List of islands of County Mayo

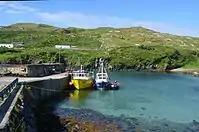
Inishturk

Emigration from the islands continued into the 20th-century as traditional industries such as fishing and textiles were unable to provide an attractive, or in many cases adequate, income to young islanders. In recent times, the islands have become a popular tourist destination and depend heavily on the tourism and hospitality sector. Their population swells during the summer months, particularly on Achill and Clare. Popular activities include surfing, sailing, island-hopping in Clew Bay, spiritual retreats and eco-tourism.